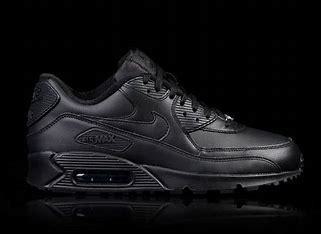
Brand: Nike
Model: Air Max 90 Leather